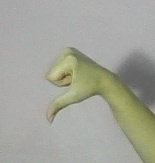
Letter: waw